Lita Ford

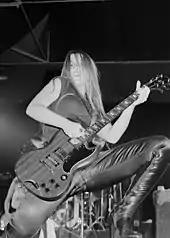
Ford performing with The Runaways in 1976

In 1975, at age sixteen, Ford was recruited by recording impresario Kim Fowley to join the all-female rock band The Runaways. The band soon secured a recording contract and released their first album in 1976. The band garnered significant media attention and the Runaways became a successful recording and touring act during their late-1970s heyday. Ford's lead-guitar playing became an integral element of the band's sound until their eventual break-up in April 1979.